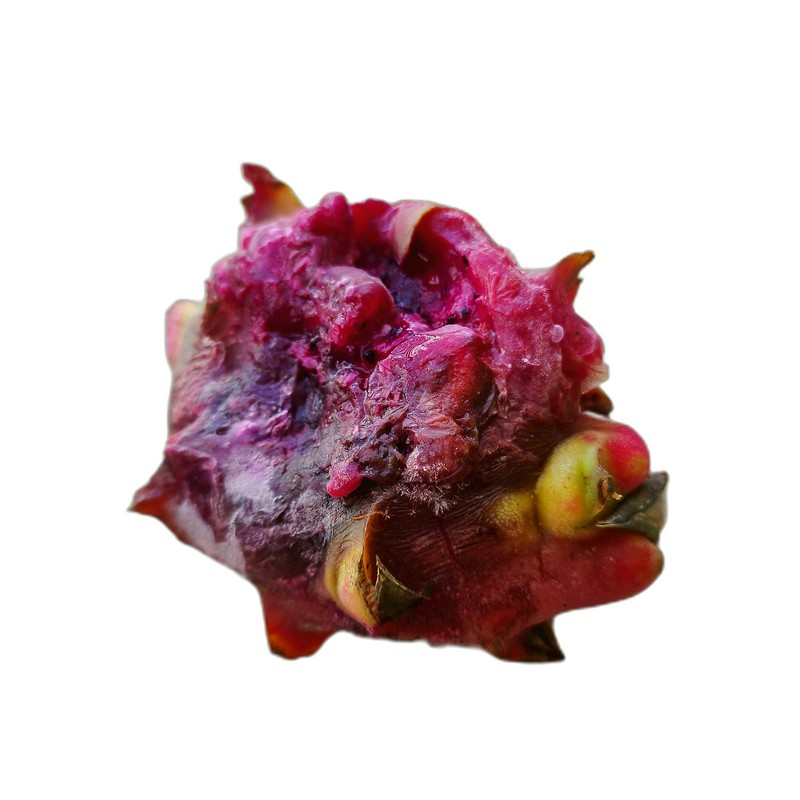
Label: Defect Dragon Fruit